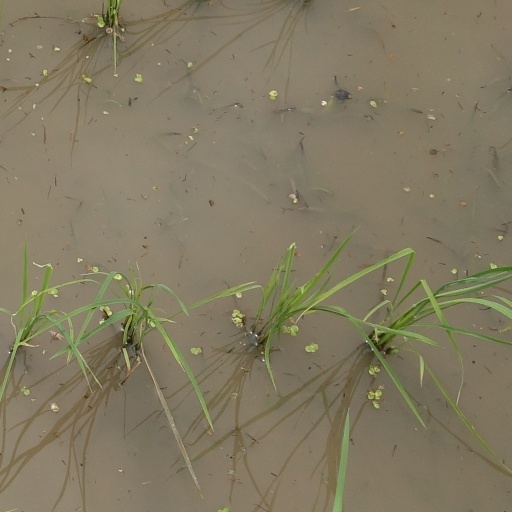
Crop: rice